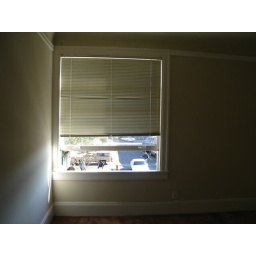
A wide window in the corner of my bedroom looks out onto the lovely McDonalds on Fillmore.